5th Battalion, South Lancashire Regiment

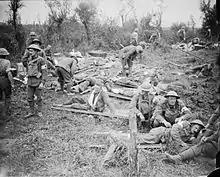
British wounded at the Battle of Pilckem Ridge

The 55th Division took part in the Battle of Pilckem Ridge, the opening phase of the 3rd Battle of Ypres, on 31 July 1917. The 1/5th Bn had been withdrawn from the line for training during June, and moved up to its assembly position on 30 July. Its role in the attack was to support the attack by the leading battalions, passing through to take the second objective on the 'Black Line'. The leading wave went over the top at 03.50, and the 1/5th advanced at 05.05. As it advanced towards the Black Line the firing became heavier and the platoons advanced by short rushes until they got to within 200 yards of the objective. Here they were checked until two tanks came up and allowed the battalion to resume its advance and clear the enemy dug-outs. Despite harassing fire and bombardment the battalion consolidated its position in Capricorn Trench, which was the most advanced reached by the British on that depressing day. Although 55th Division's casualties were unusually high, 1/5th Bn suffered moderately, with 28 killed, 138 wounded and 12 missing. After holding Capricorn Trench through torrents of rain and consequent mud, it was taken out of the line on 4 August.